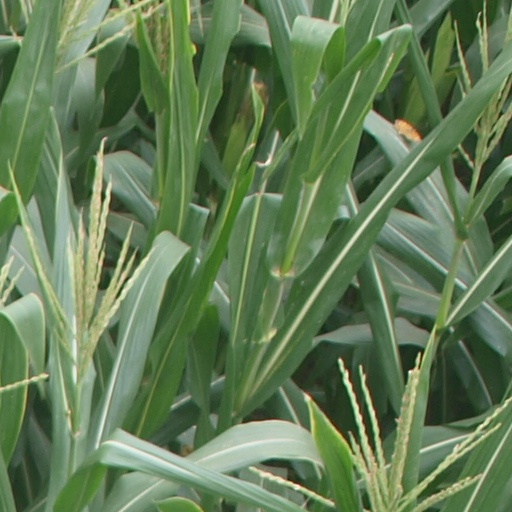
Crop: maize; corn